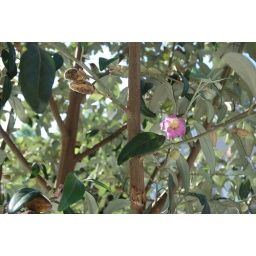
Street tree in flower